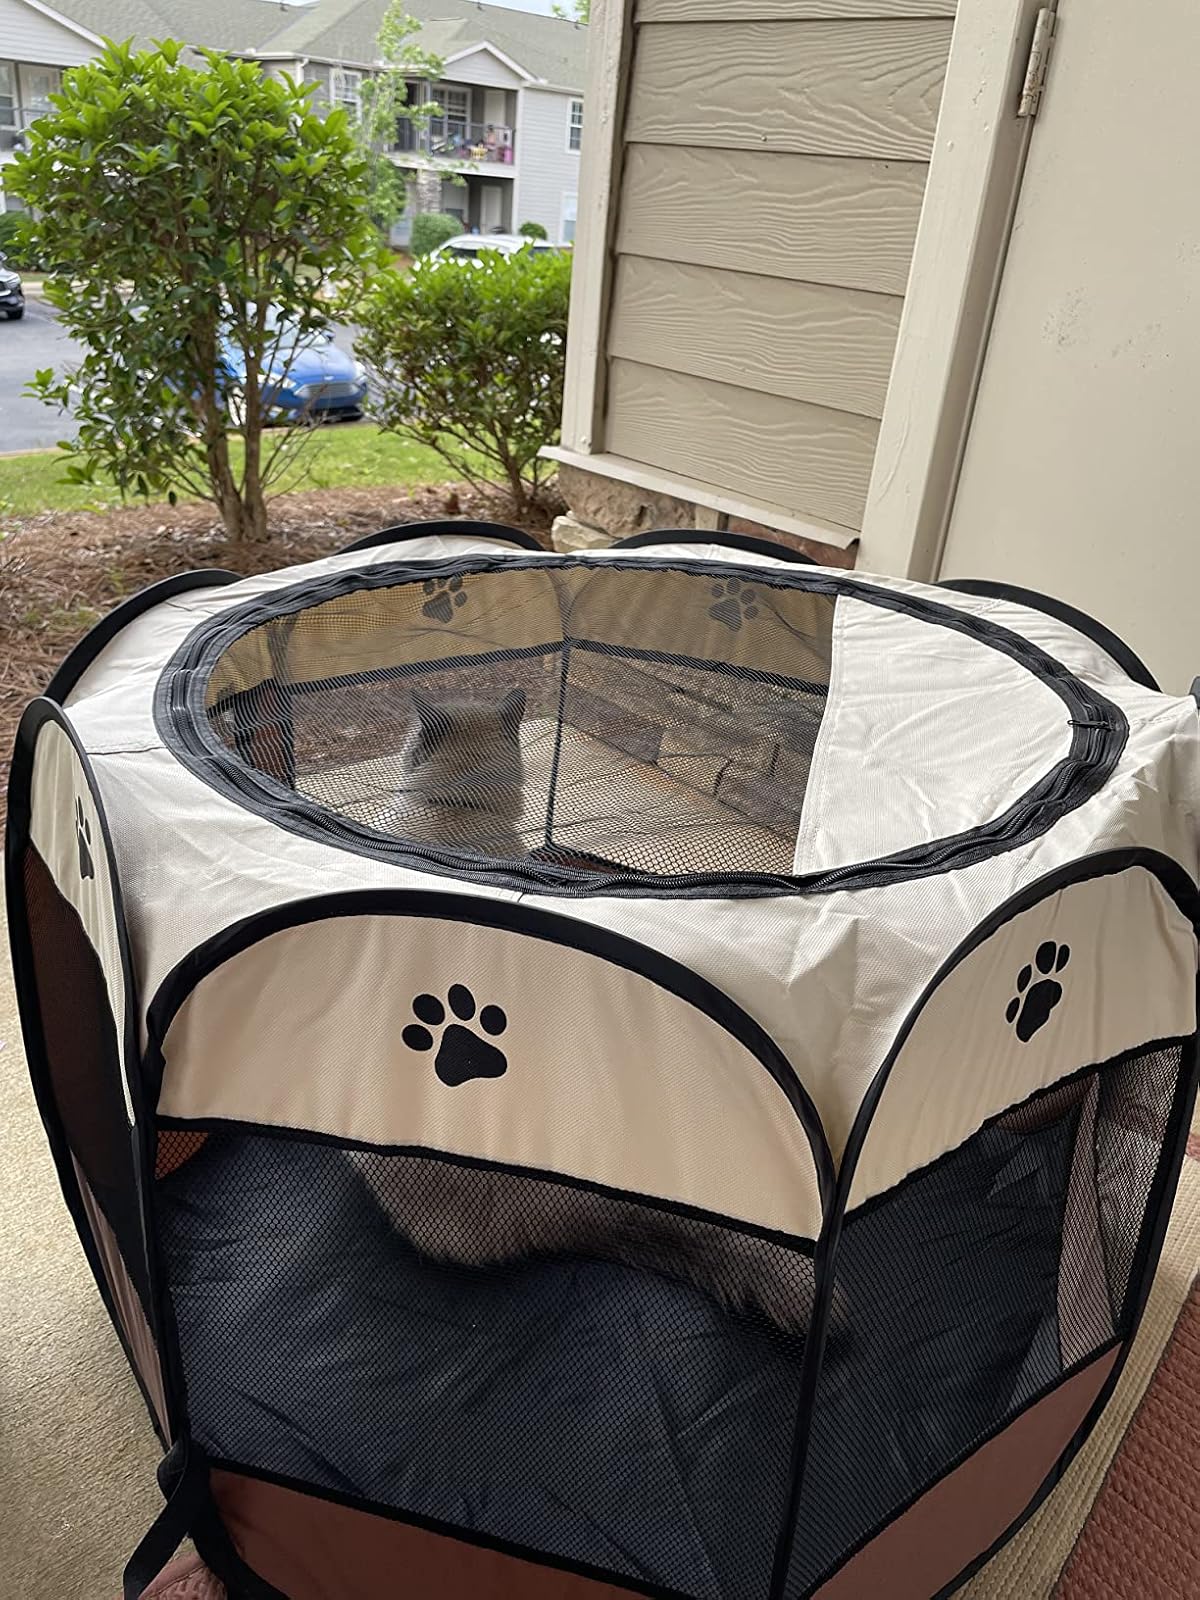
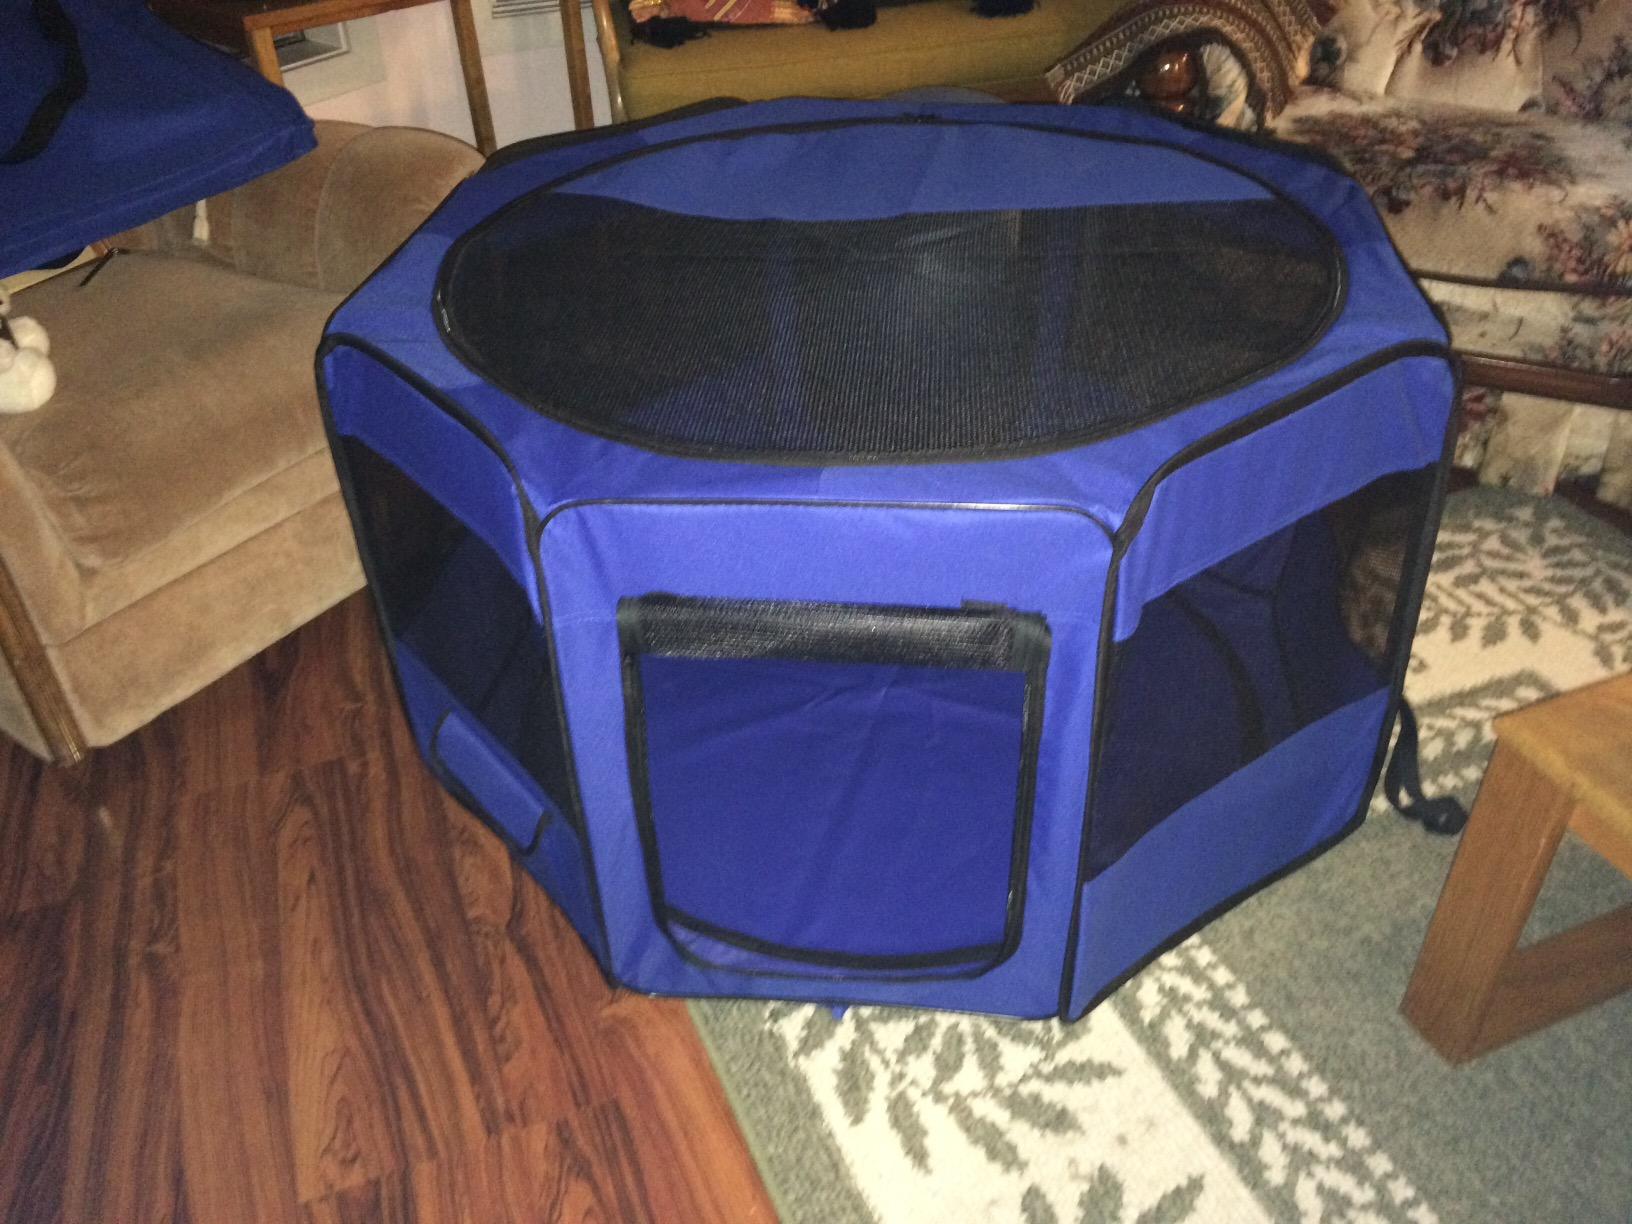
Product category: items_kennel
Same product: no